EastEnd Cabaret

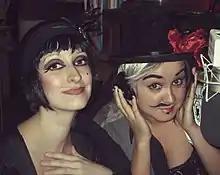
Bernadette Byrne (left) and Victor Victoria at BBC London

EastEnd Cabaret appeared on BBC Radio 1's Edinburgh Fringe programme, "Fun and Filth Cabaret" in 2012. Hosted by Nick Grimshaw, it streamed on radio and YouTube.